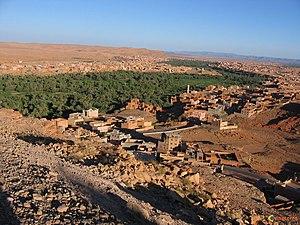
La province de Tinghir est une subdivision à dominante rurale de la région marocaine de Drâa-Tafilalet. Elle tire son nom de son chef-lieu, Tinghir.